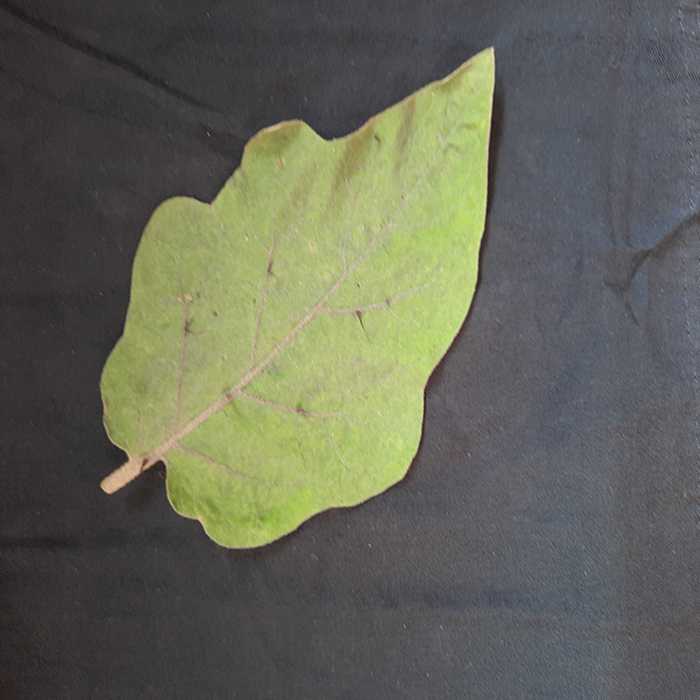
Plant: Eggplant
Label: Eggplant fresh leaf